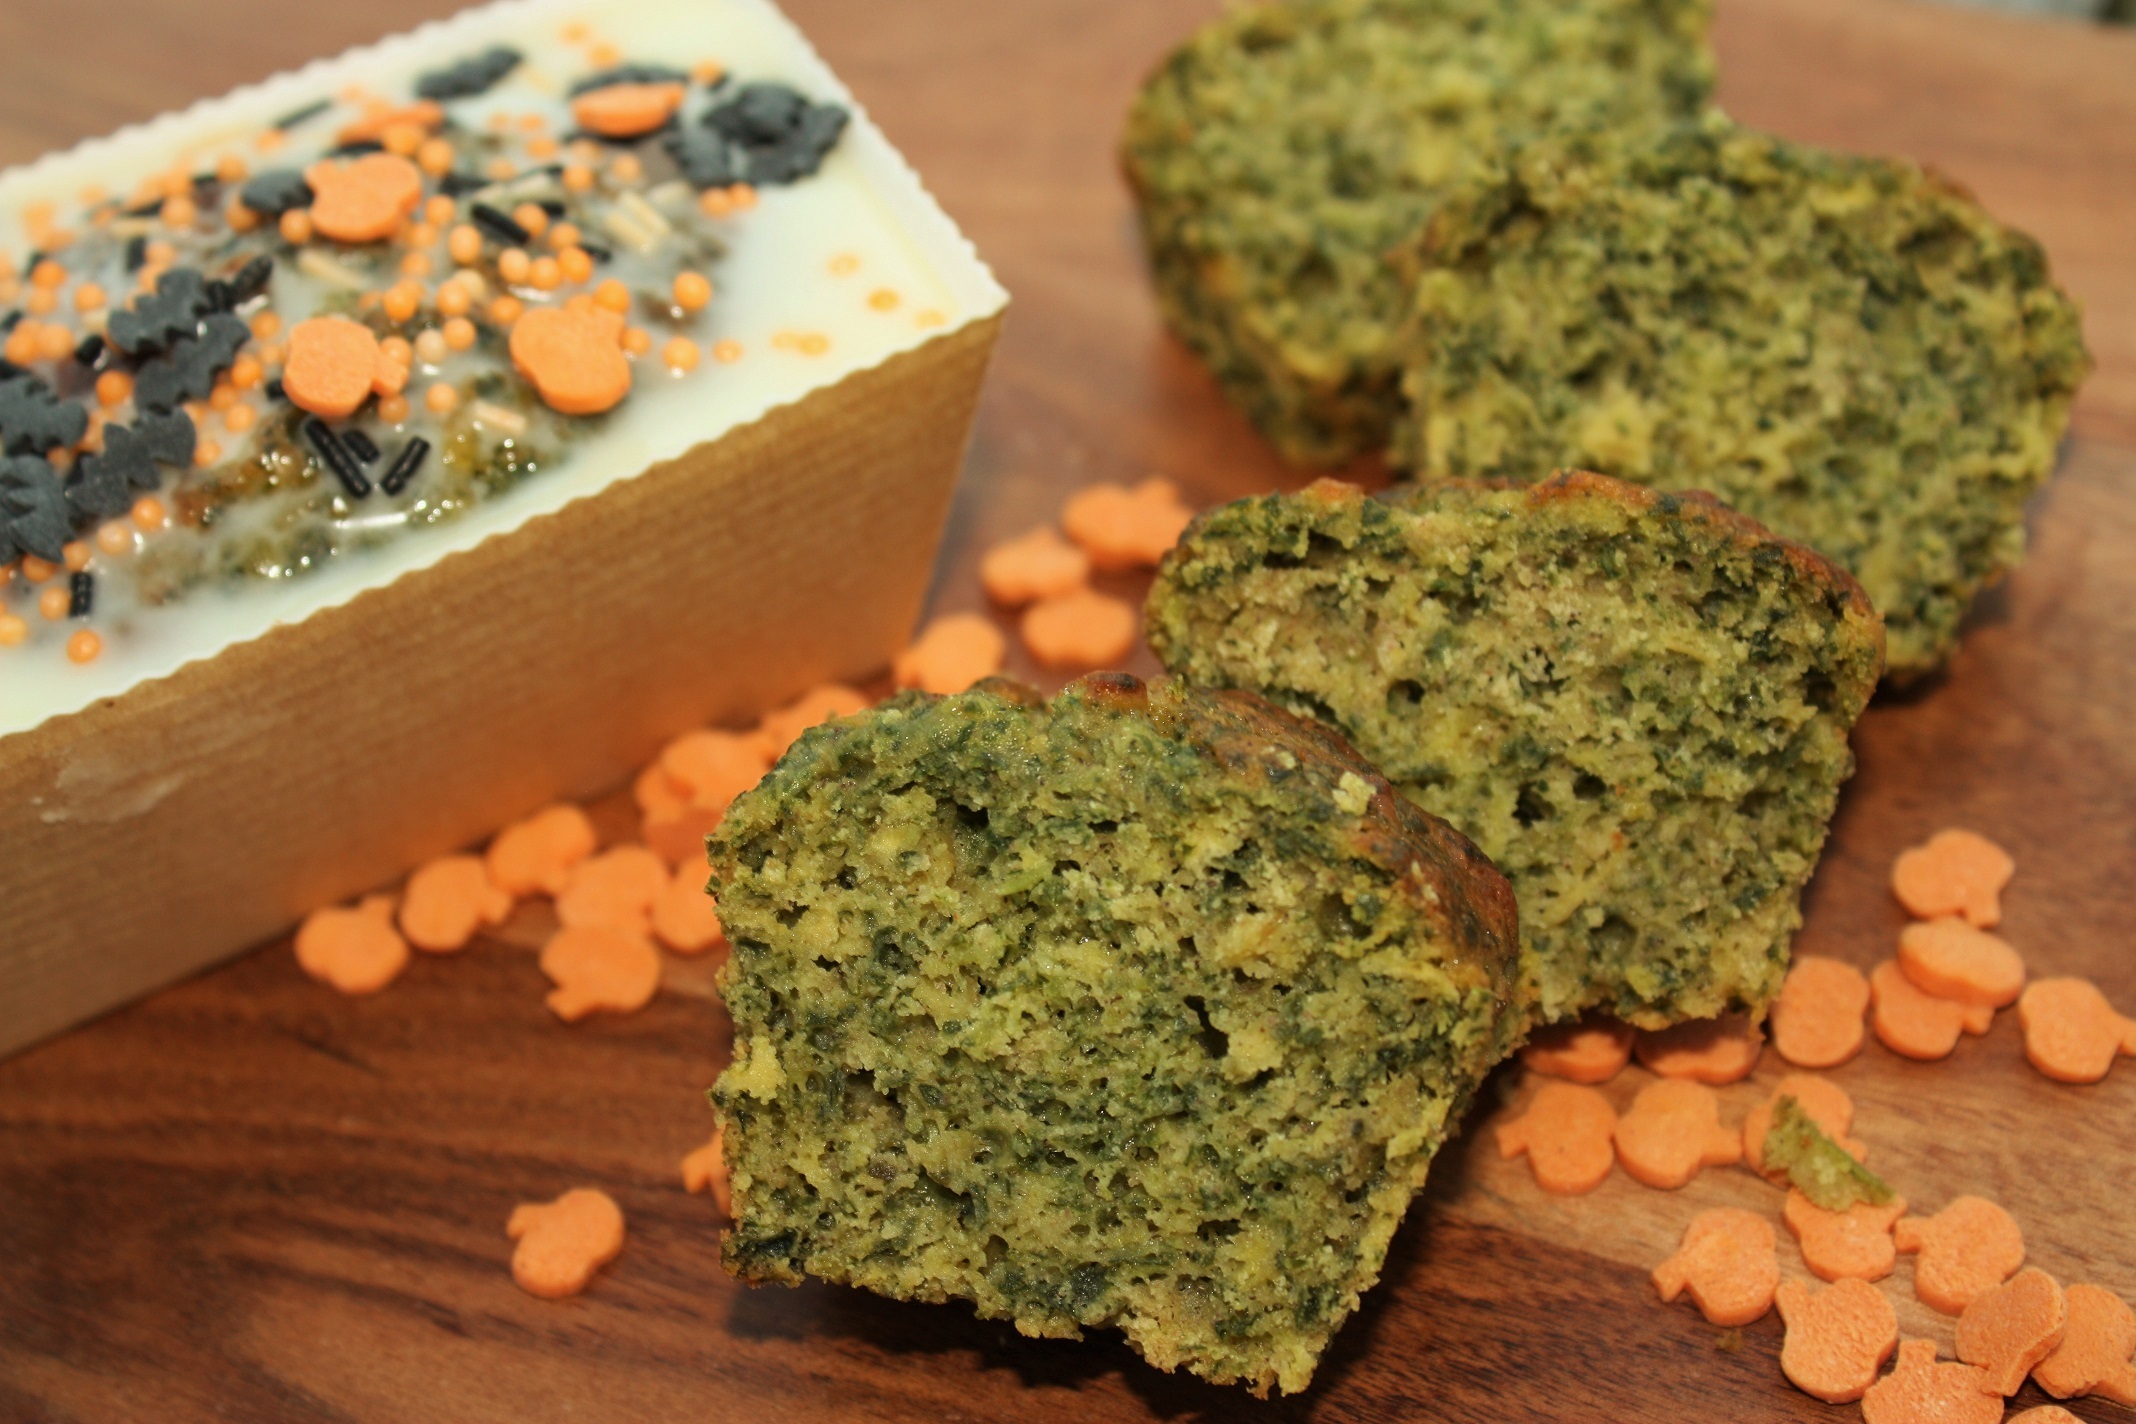
sweet, dish, food, green, produce, vegetable, halloween, baking, healthy, cuisine, cake, homemade, kale, vegetarian food, flowering plant, land plant